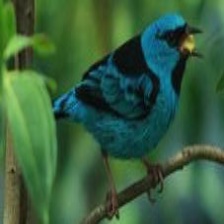
Species: BLUE DACNIS
Scientific name: DACNIS CAYANA